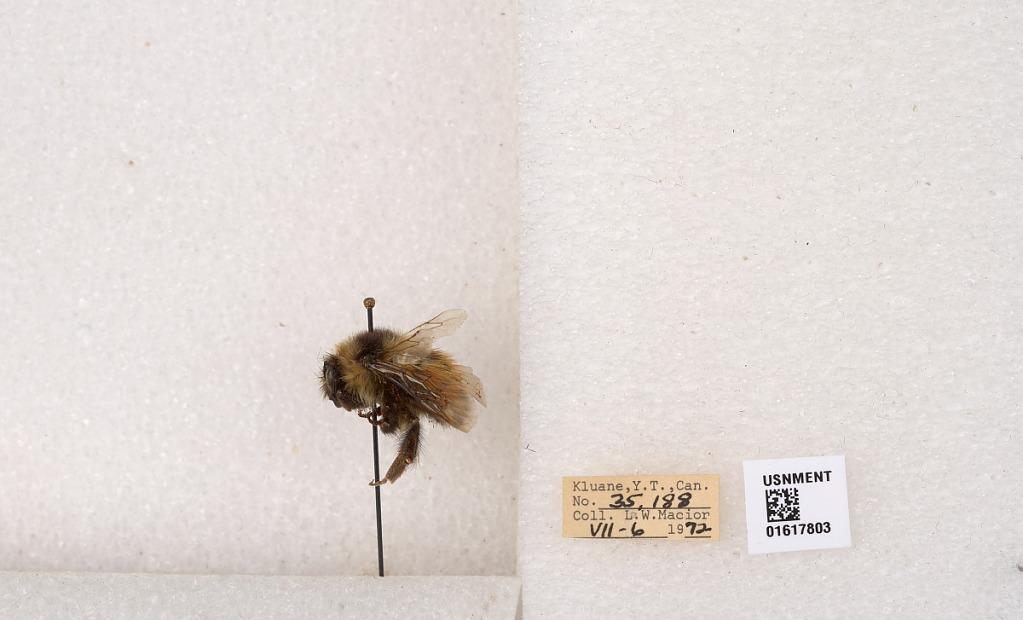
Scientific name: Bombus (Pyrobombus) sylvicola Kirby
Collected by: L. Macior
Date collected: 1972-7-6
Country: Canada
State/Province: Yukon
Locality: Kluane
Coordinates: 61.2426, -139.113